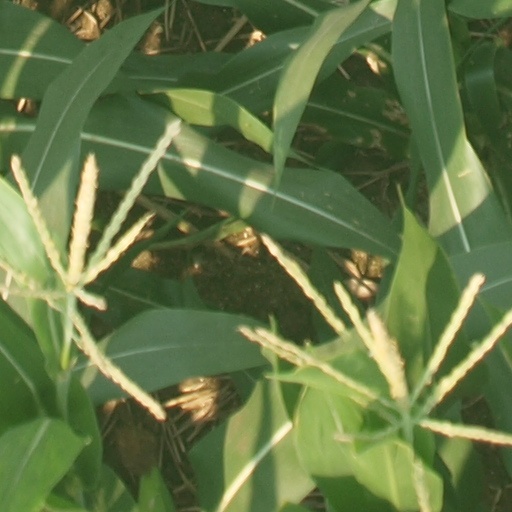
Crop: maize; corn